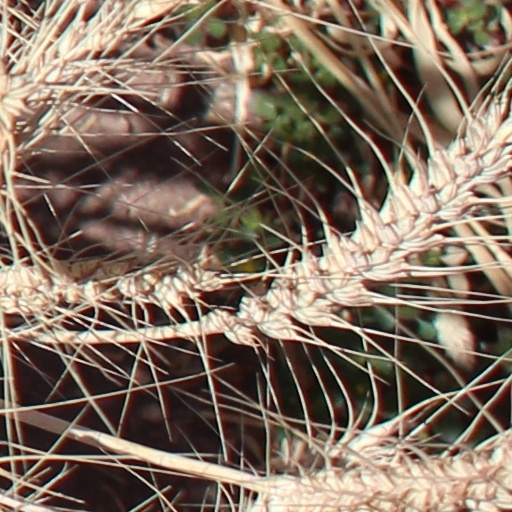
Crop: wheat